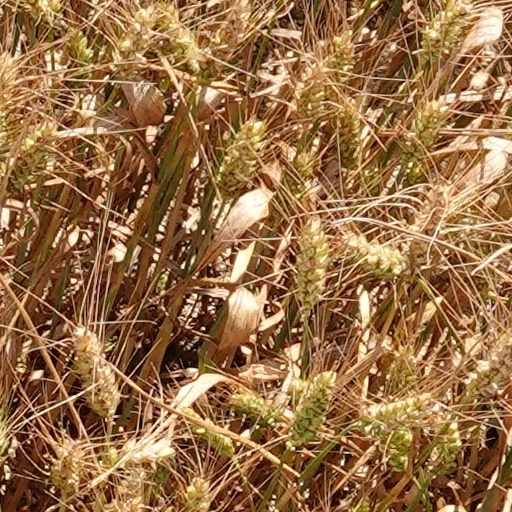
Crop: wheat